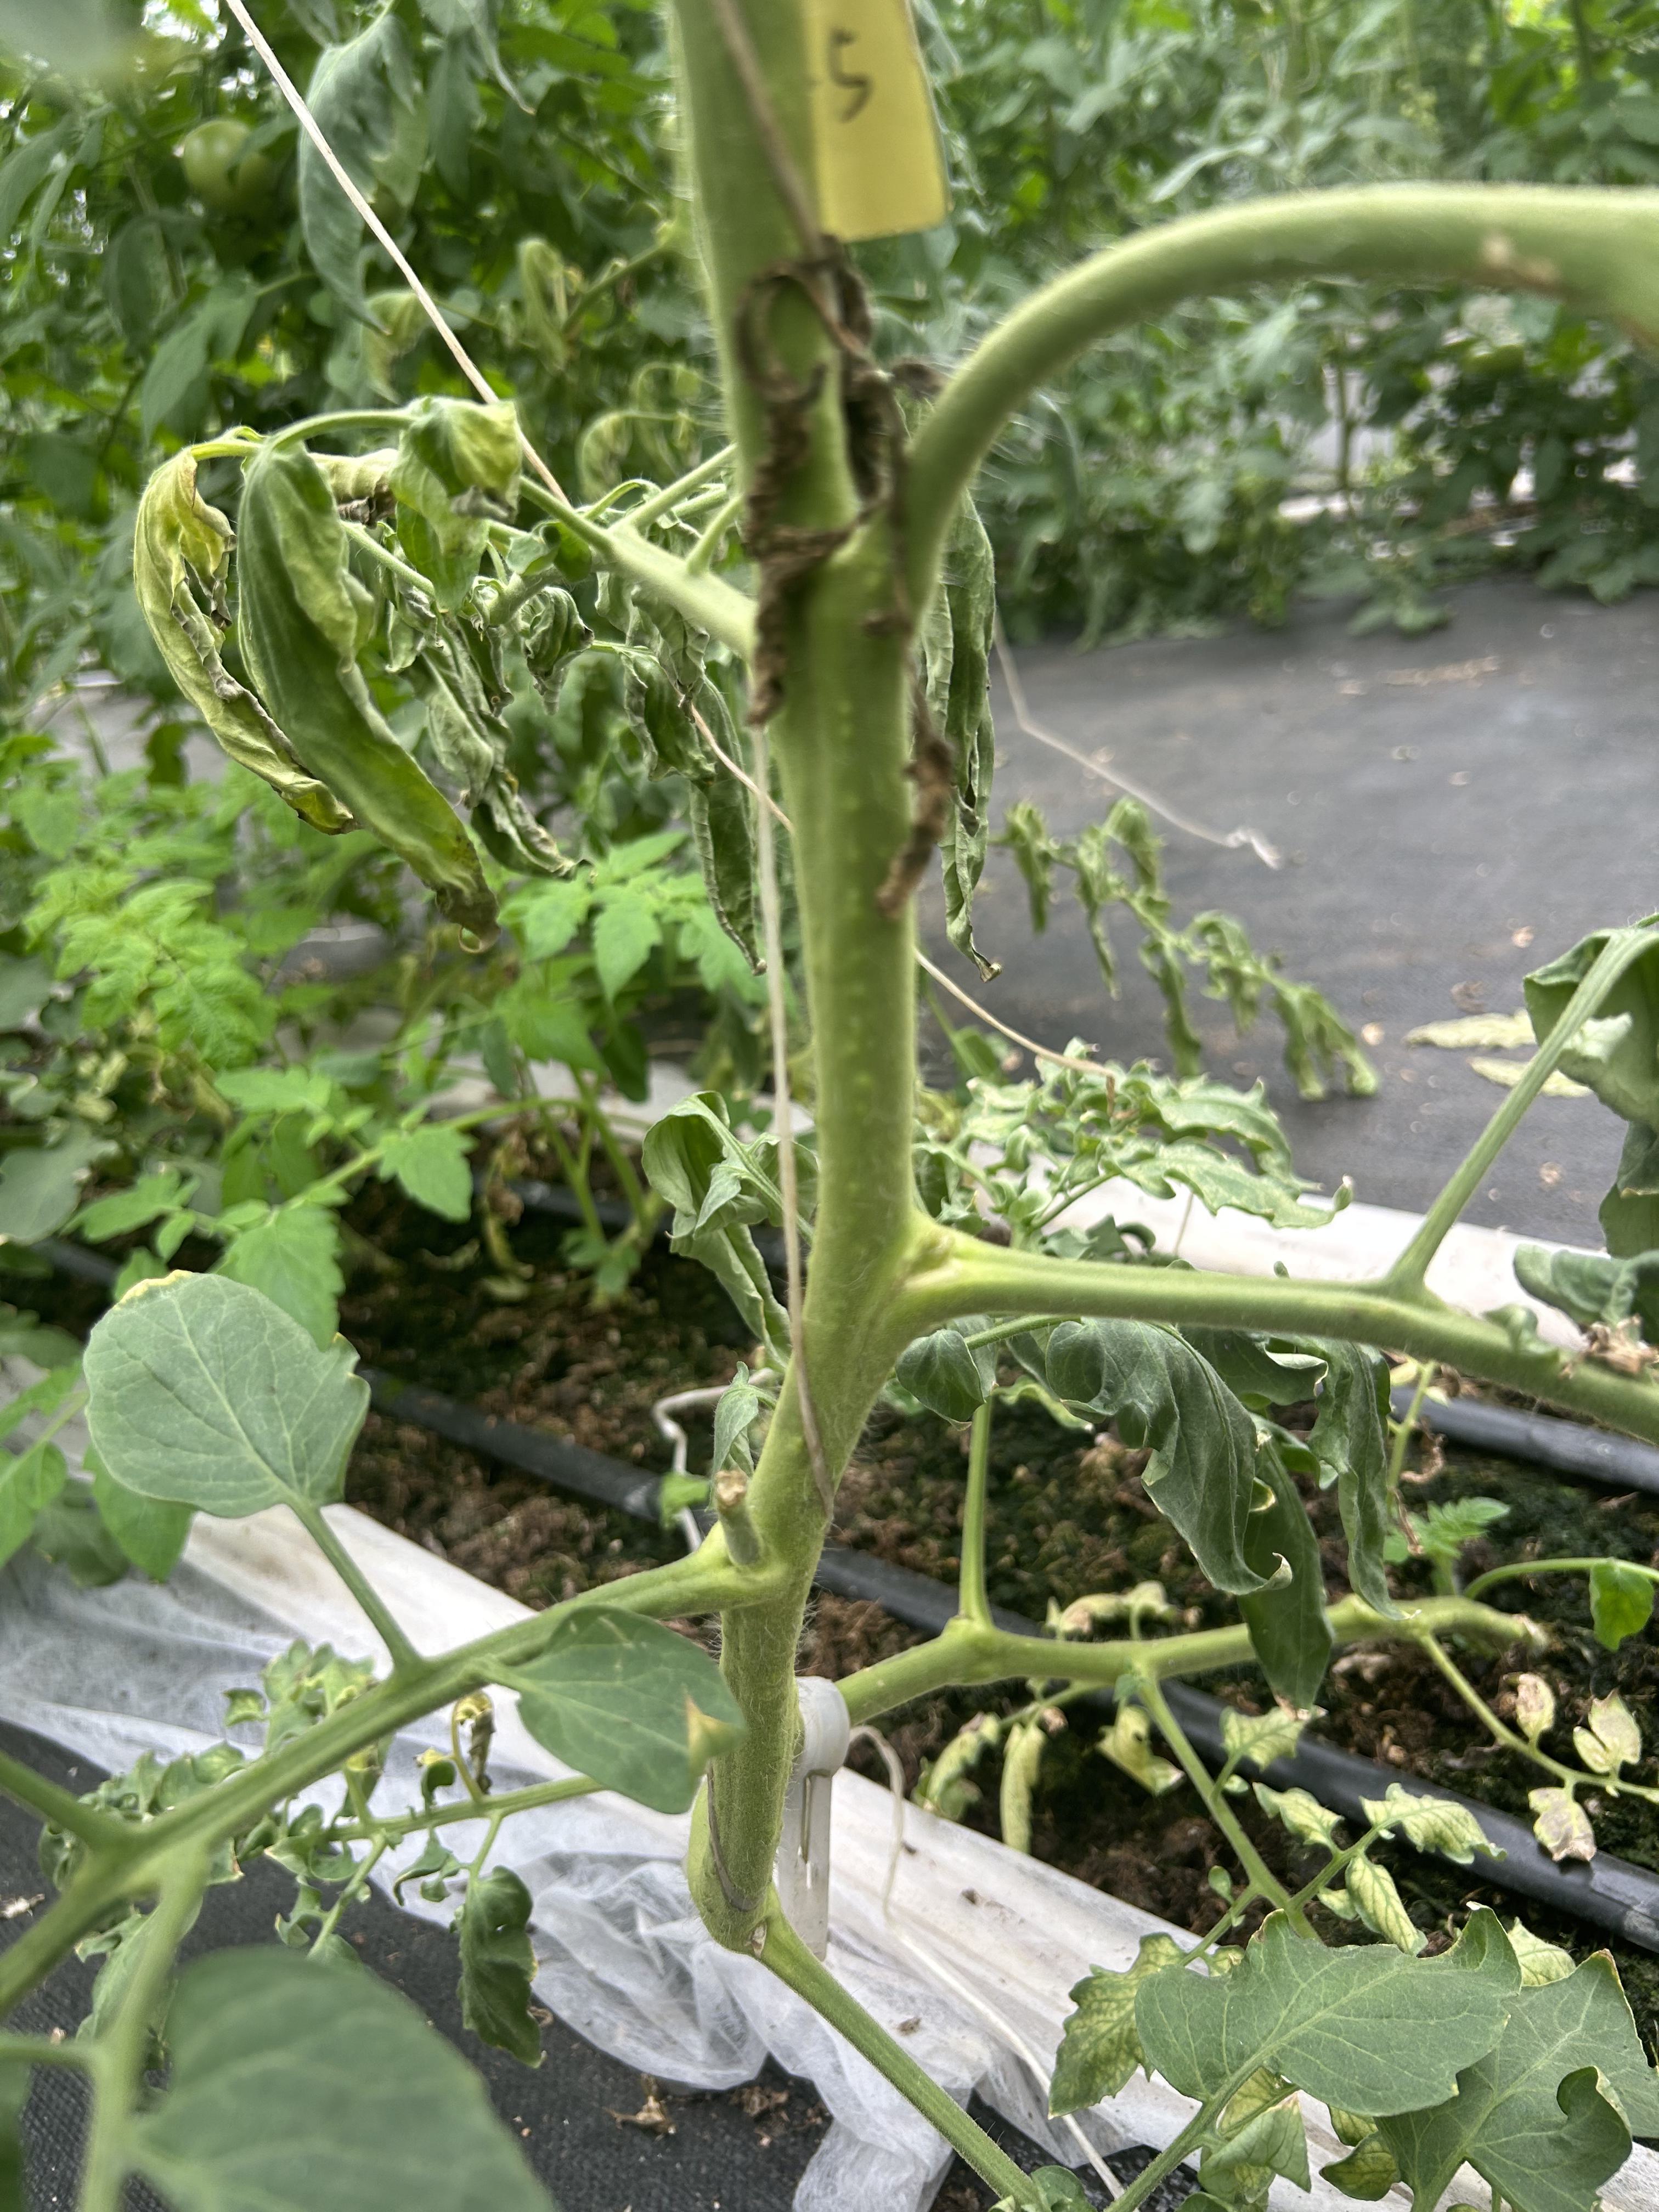
Disease: Wilt